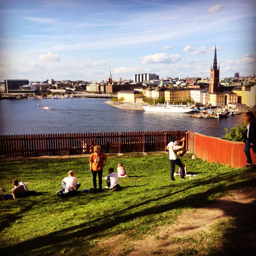
the view of the city from one of the best points .